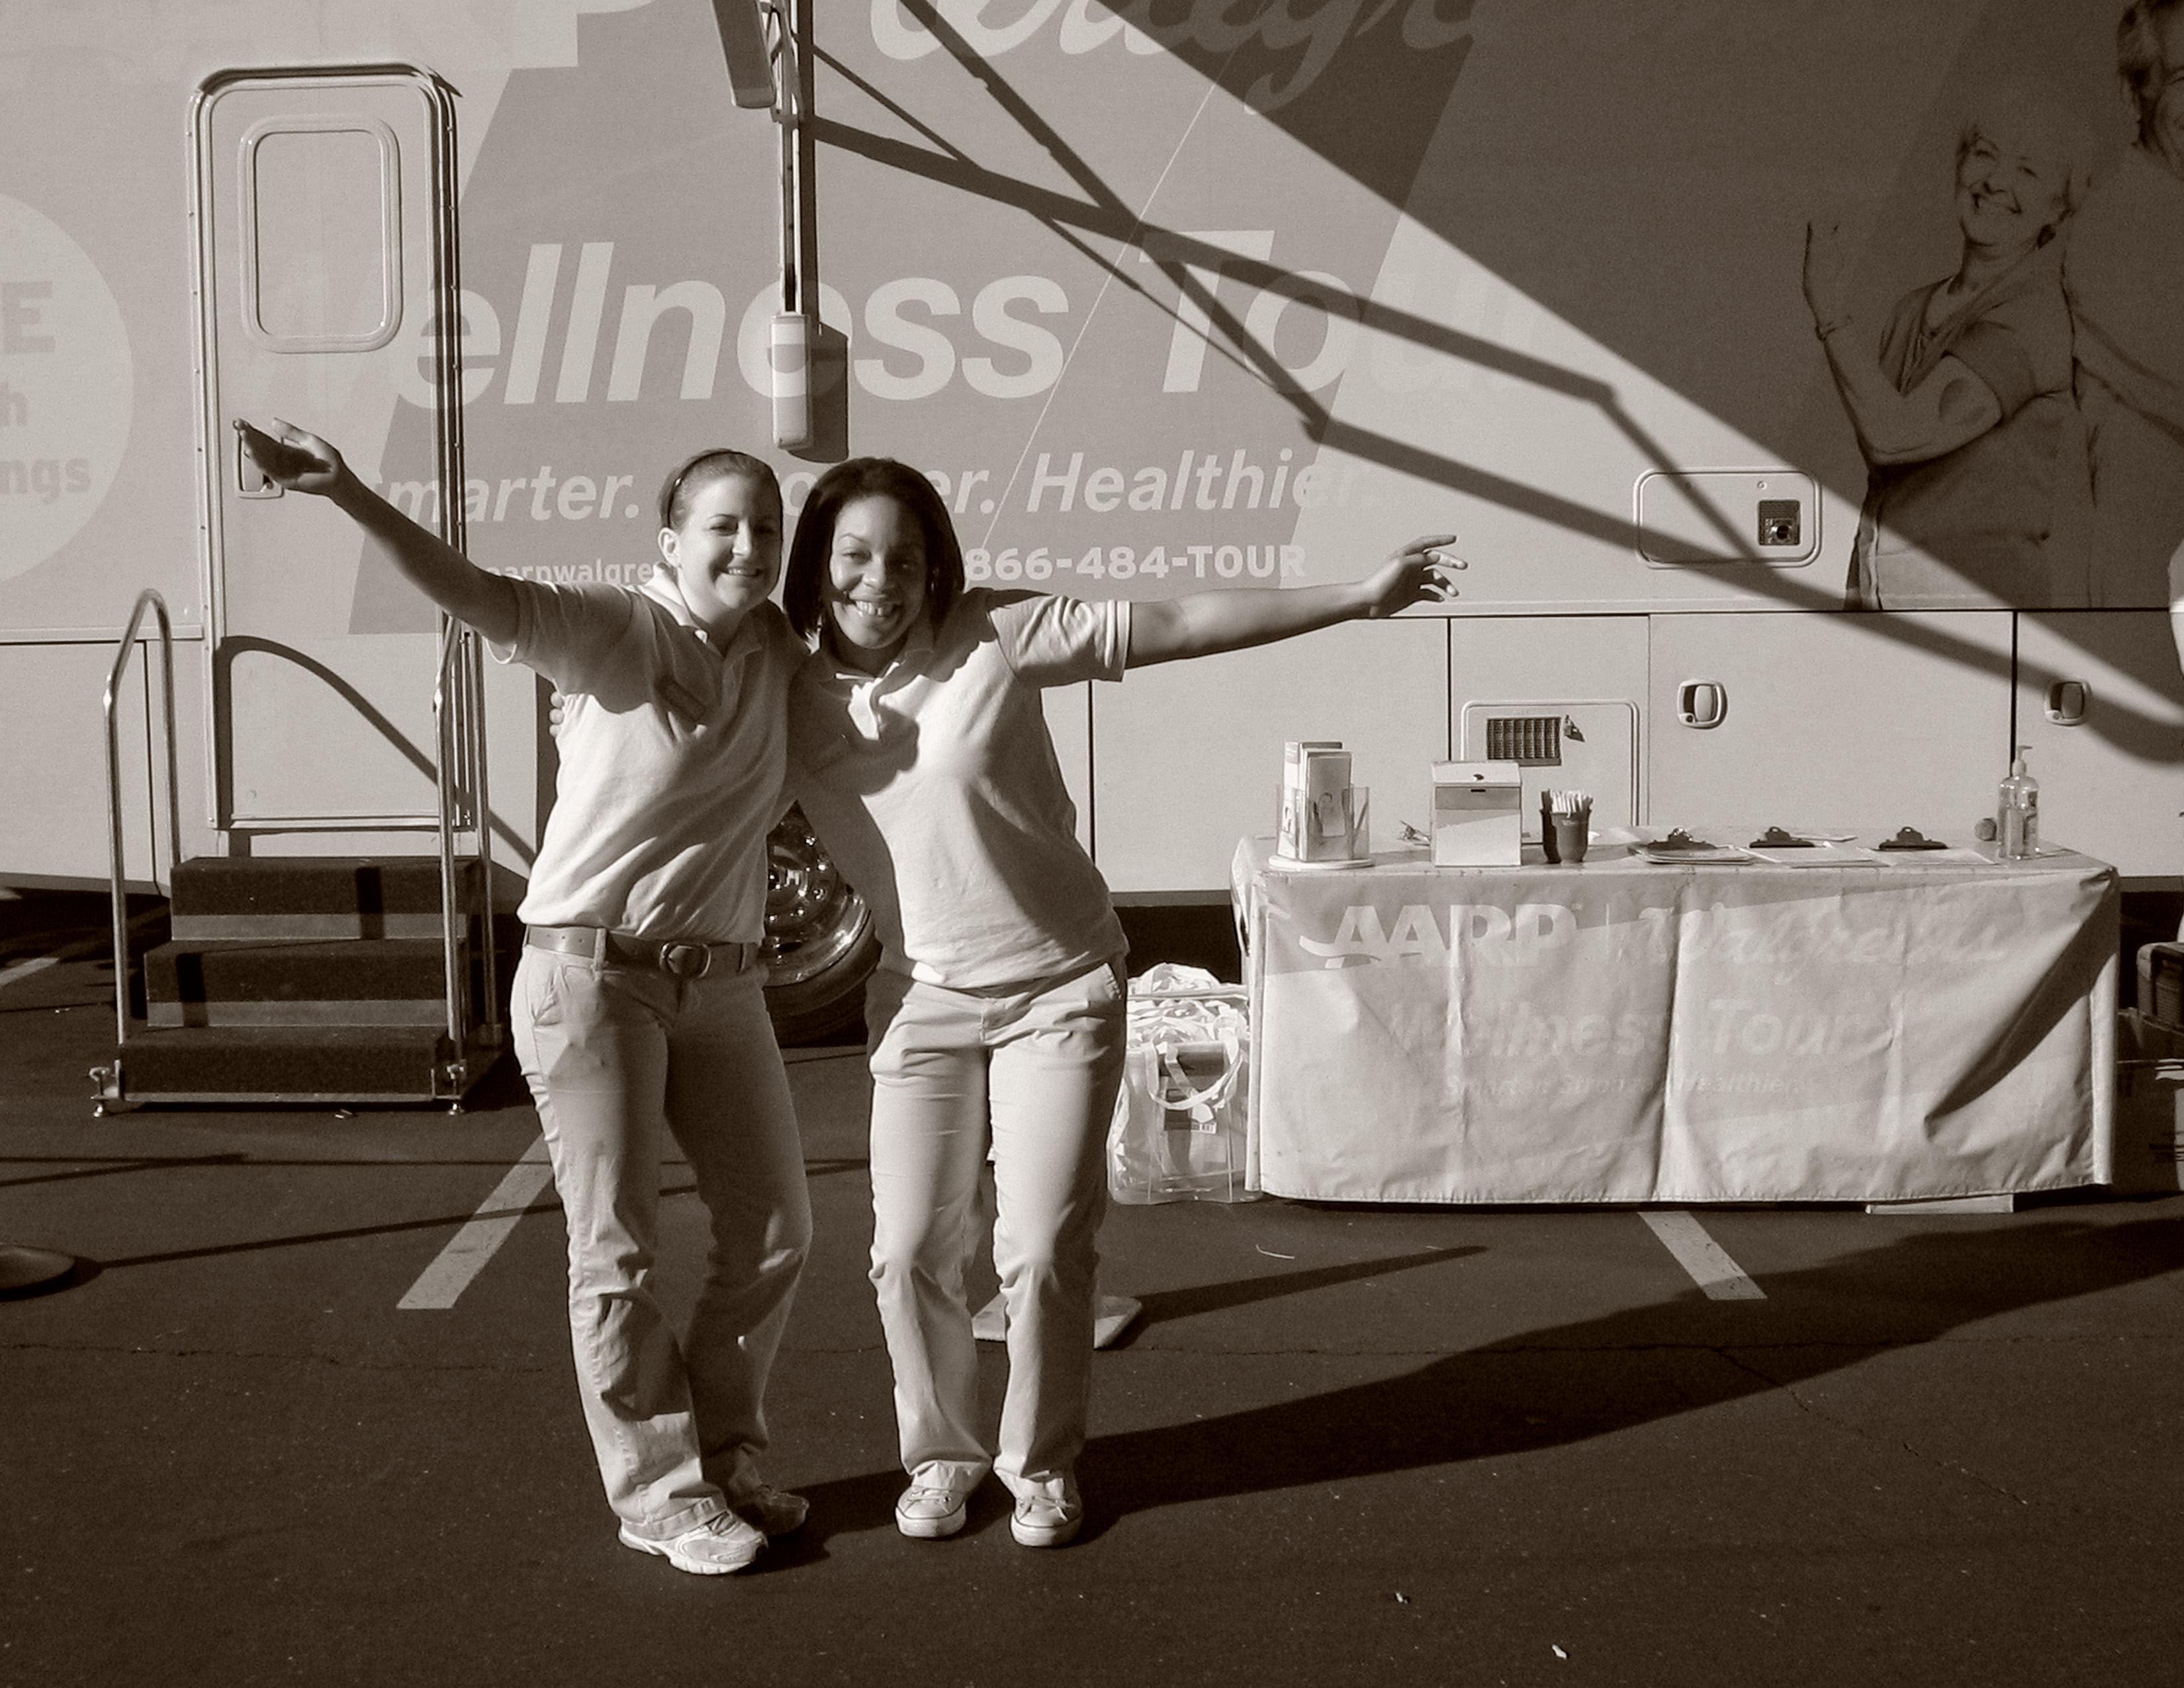
white, dance, california, performance art, sports, photograph, ir, entertainment, sacramento, infrared, performing arts